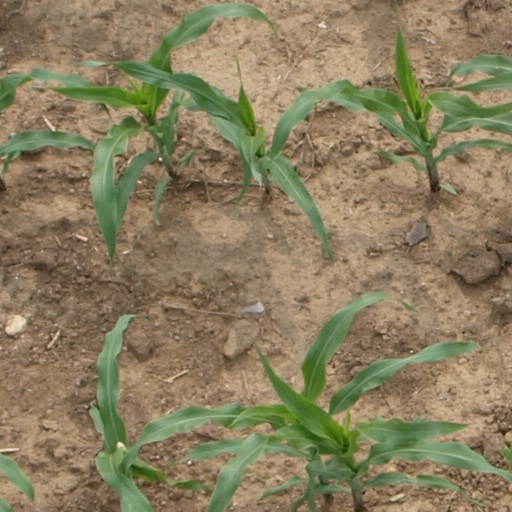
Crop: maize; corn